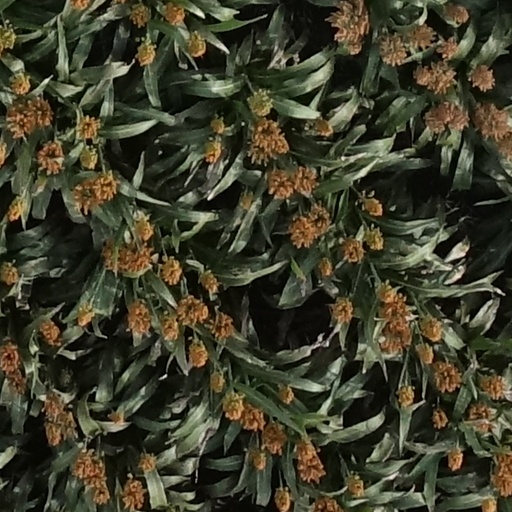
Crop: sorghum